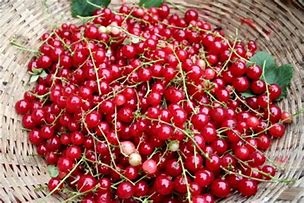
Label: redcurrant